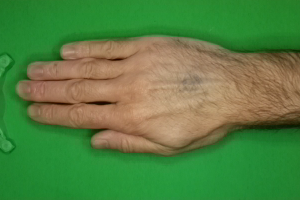
Label: paper